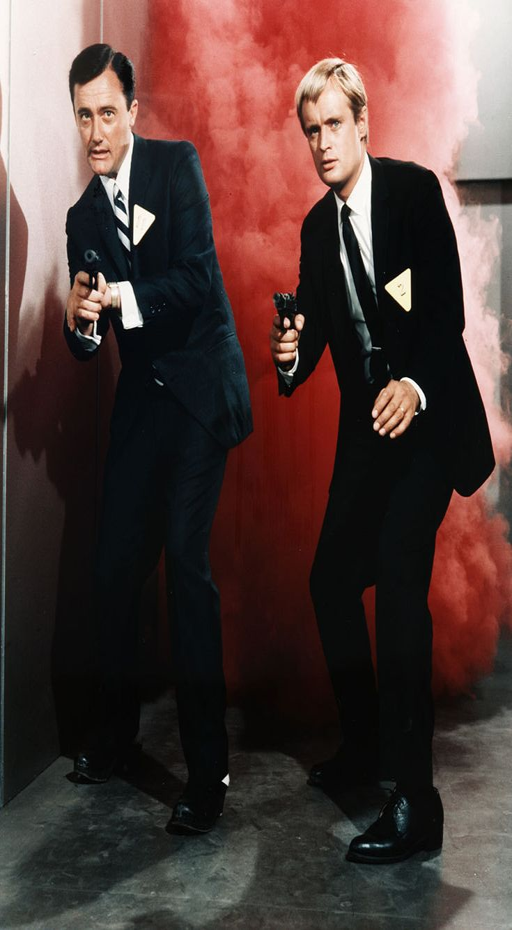
comedy is a television series that was broadcast .